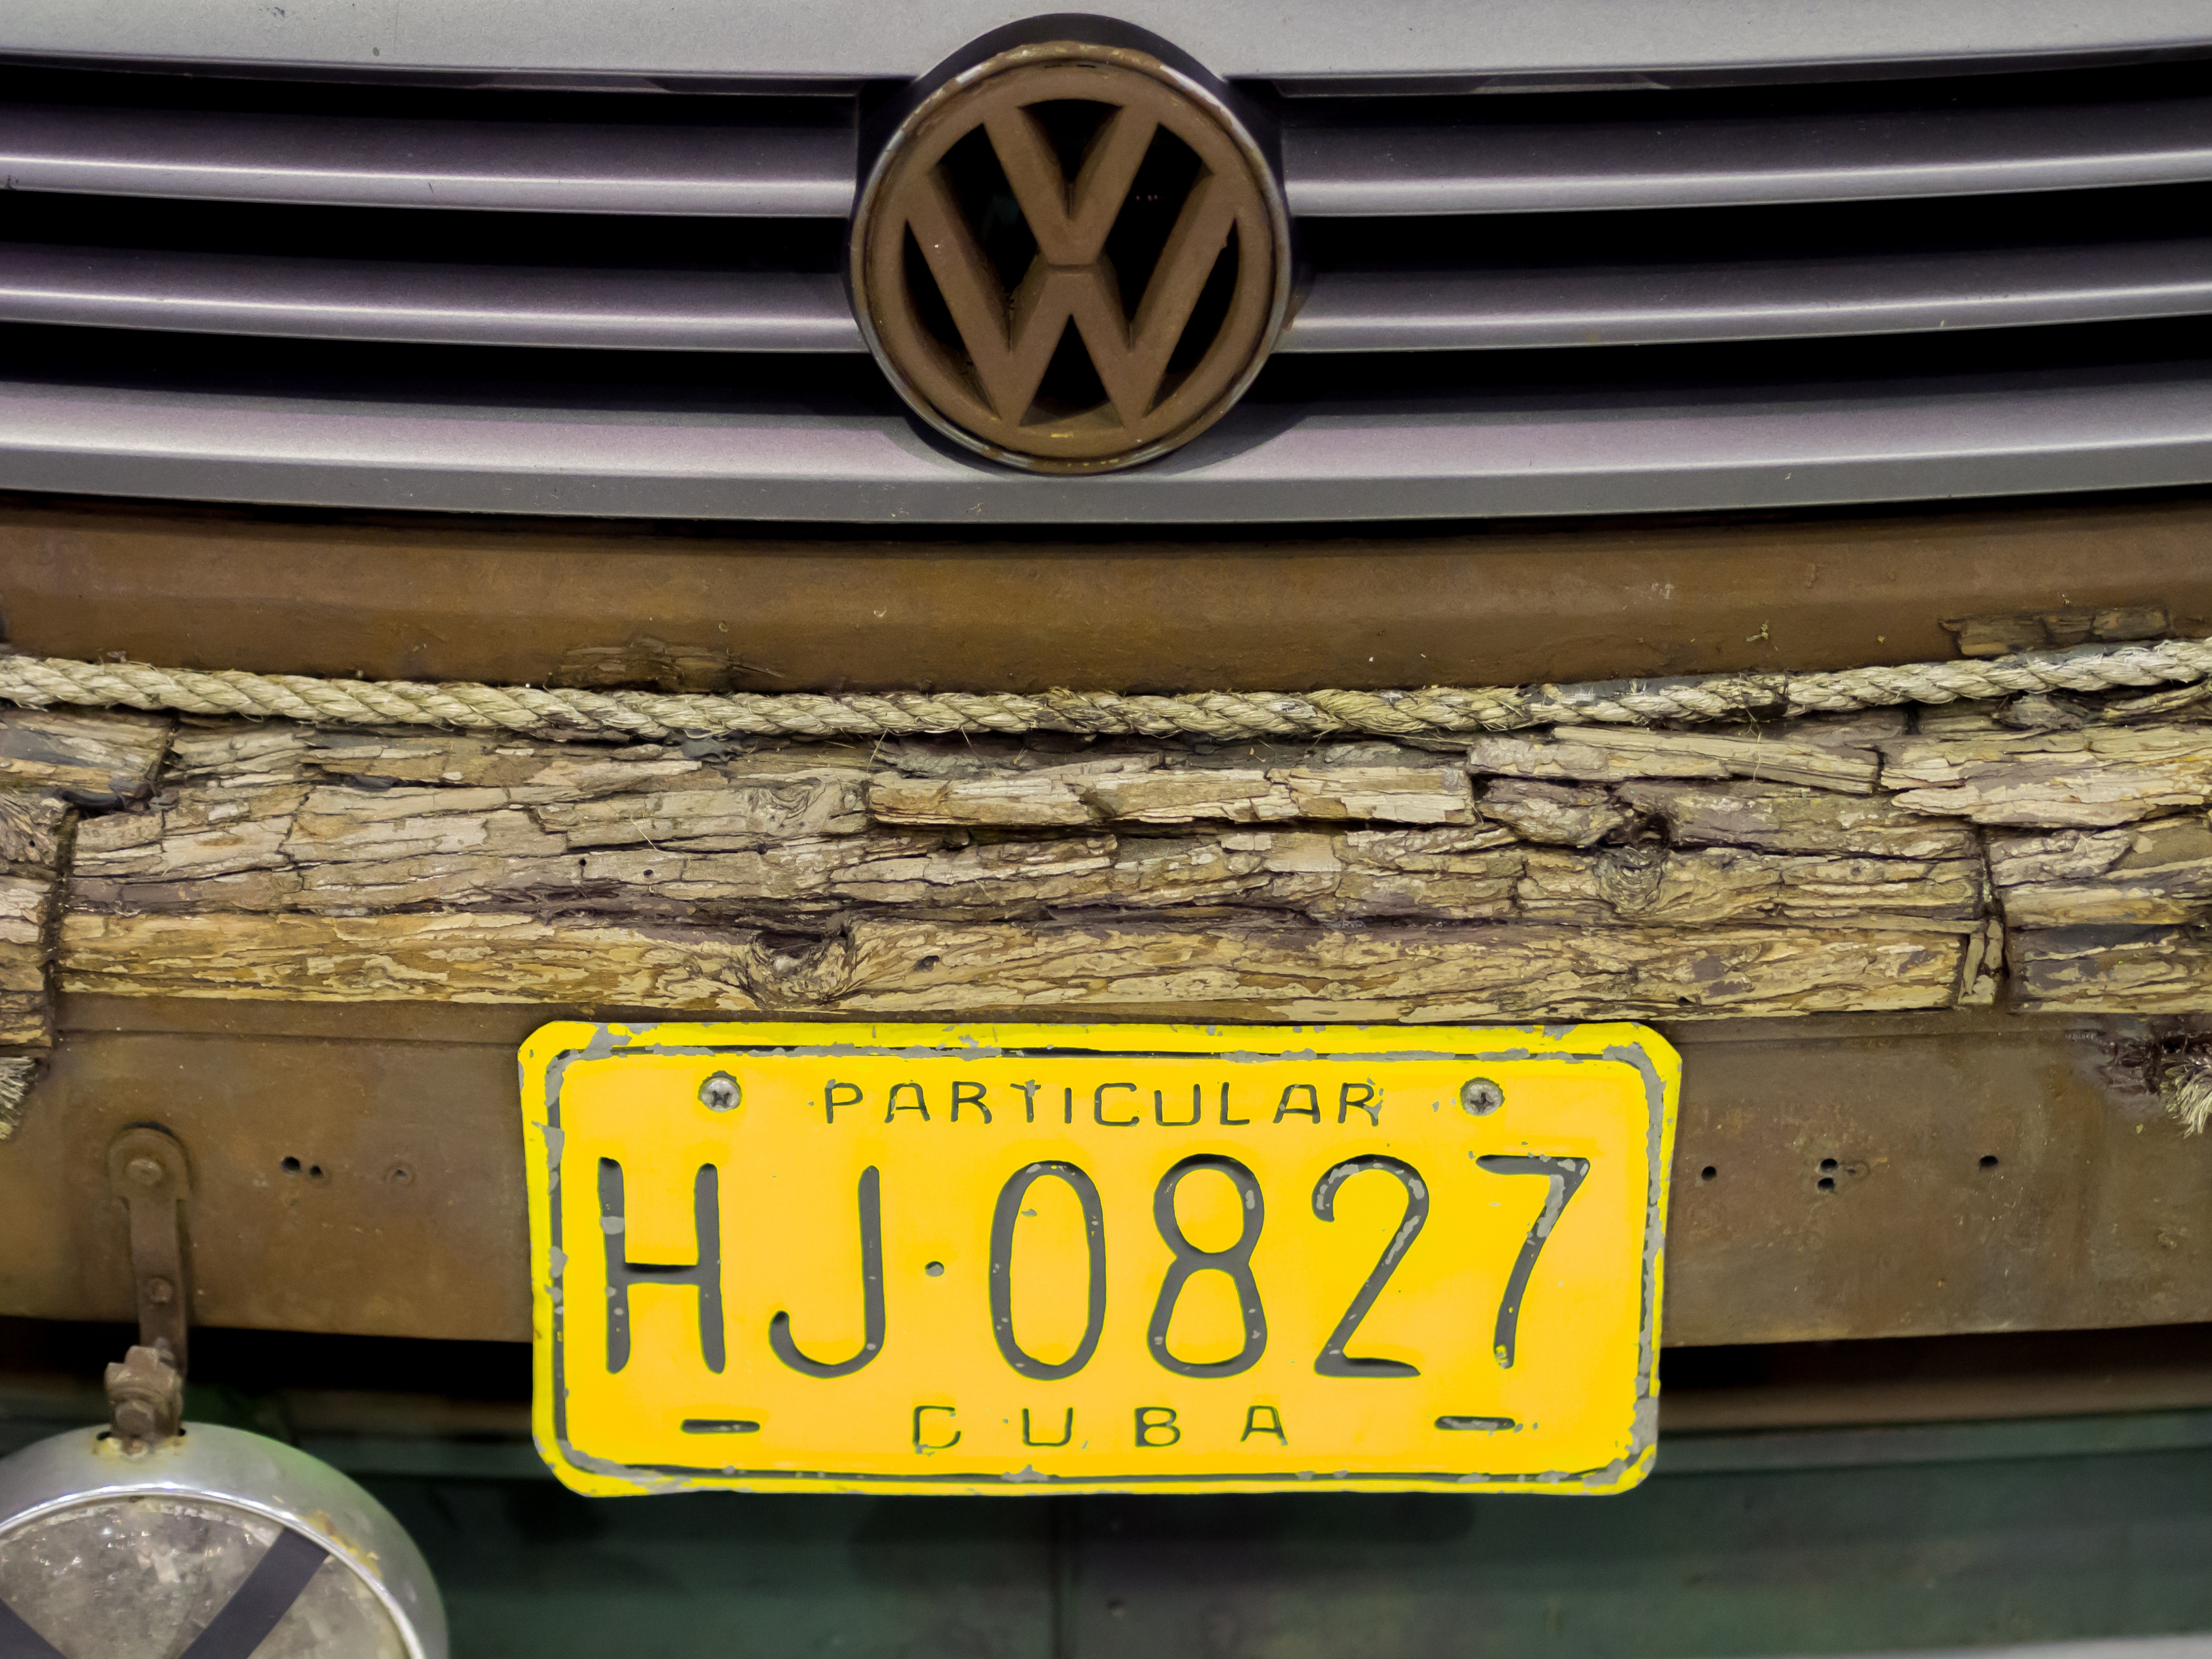
road, sport, car, wheel, retro, vw, volkswagen, sign, reflection, vehicle, stamp, auto, automotive, bumper, brand, tuning, logo, classic, expensive, automobile make, automotive exterior, vehicle registration plate